K. Pattabhi Jois

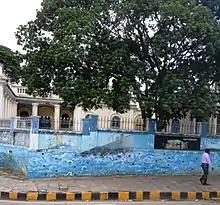
Jois taught yoga at the Sanskrit College, Mysore from 1937 to 1973.

The Maharaja of Mysore sometimes attended classes when Jois was assisting, and offered Jois a teaching position at the Sanskrit College in Mysore with a salary, scholarship to the college and room and board. Jois held a yoga teaching position at the Sanskrit College from 1937 to 1973, becoming "vidwan" (professor) in 1956, as well as being Honorary Professor of Yoga at the Government College of Indian Medicine from 1976 to 1978.